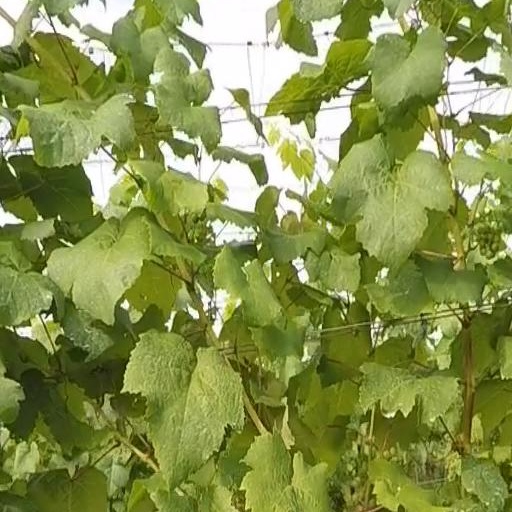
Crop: grape